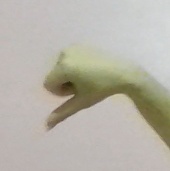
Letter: waw